Religion in ancient Rome

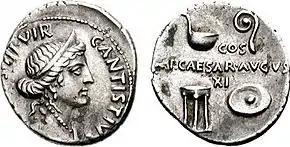
Denarius issued under Augustus, with a bust of Venus on the obverse, and ritual implements on the reverse: clockwise from top right, the augur's staff "(lituus)", libation bowl "(patera)", tripod, and ladle "(simpulum)"

In Latin, the word "sacrificium" means the performance of an act that renders something "sacer", sacred. Sacrifice reinforced the powers and attributes of divine beings, and inclined them to render benefits in return (the principle of "do ut des").